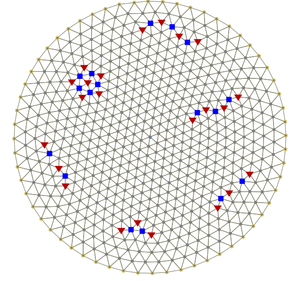
Structure triangulée d'un amas de Wigner formé de 600 particules dans un puits de potentiel parabolique. Les triangles et les carrés sont placés aux positions des défauts topologiques.